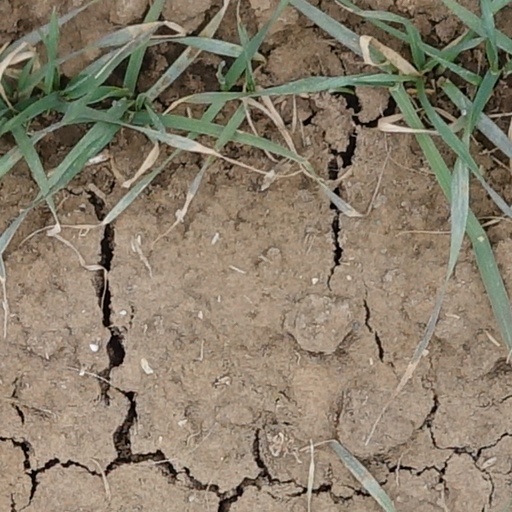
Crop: wheat